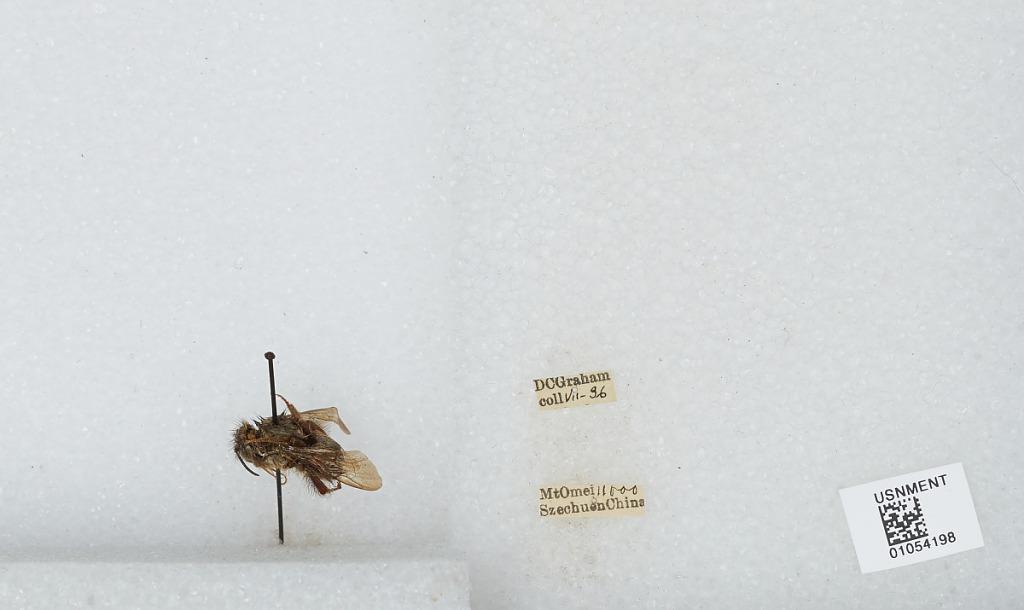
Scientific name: Bombus sp.
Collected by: D. Graham
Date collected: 1936-7-
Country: China
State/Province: Sichuan
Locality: Mount Emei